Transcension (novel)

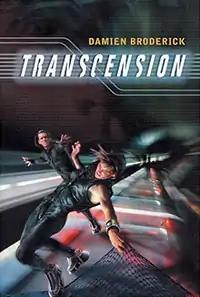
"Transcension" first edition cover

Transcension is a 2002 science fiction novel by Damien Broderick. It follows the story of lawyer Mohammed Kasim Abdel-Malik, whose body is placed in cryonic suspension and his mind used as a source for the artificial intelligence Aleph after he is killed.